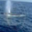
Label: whale